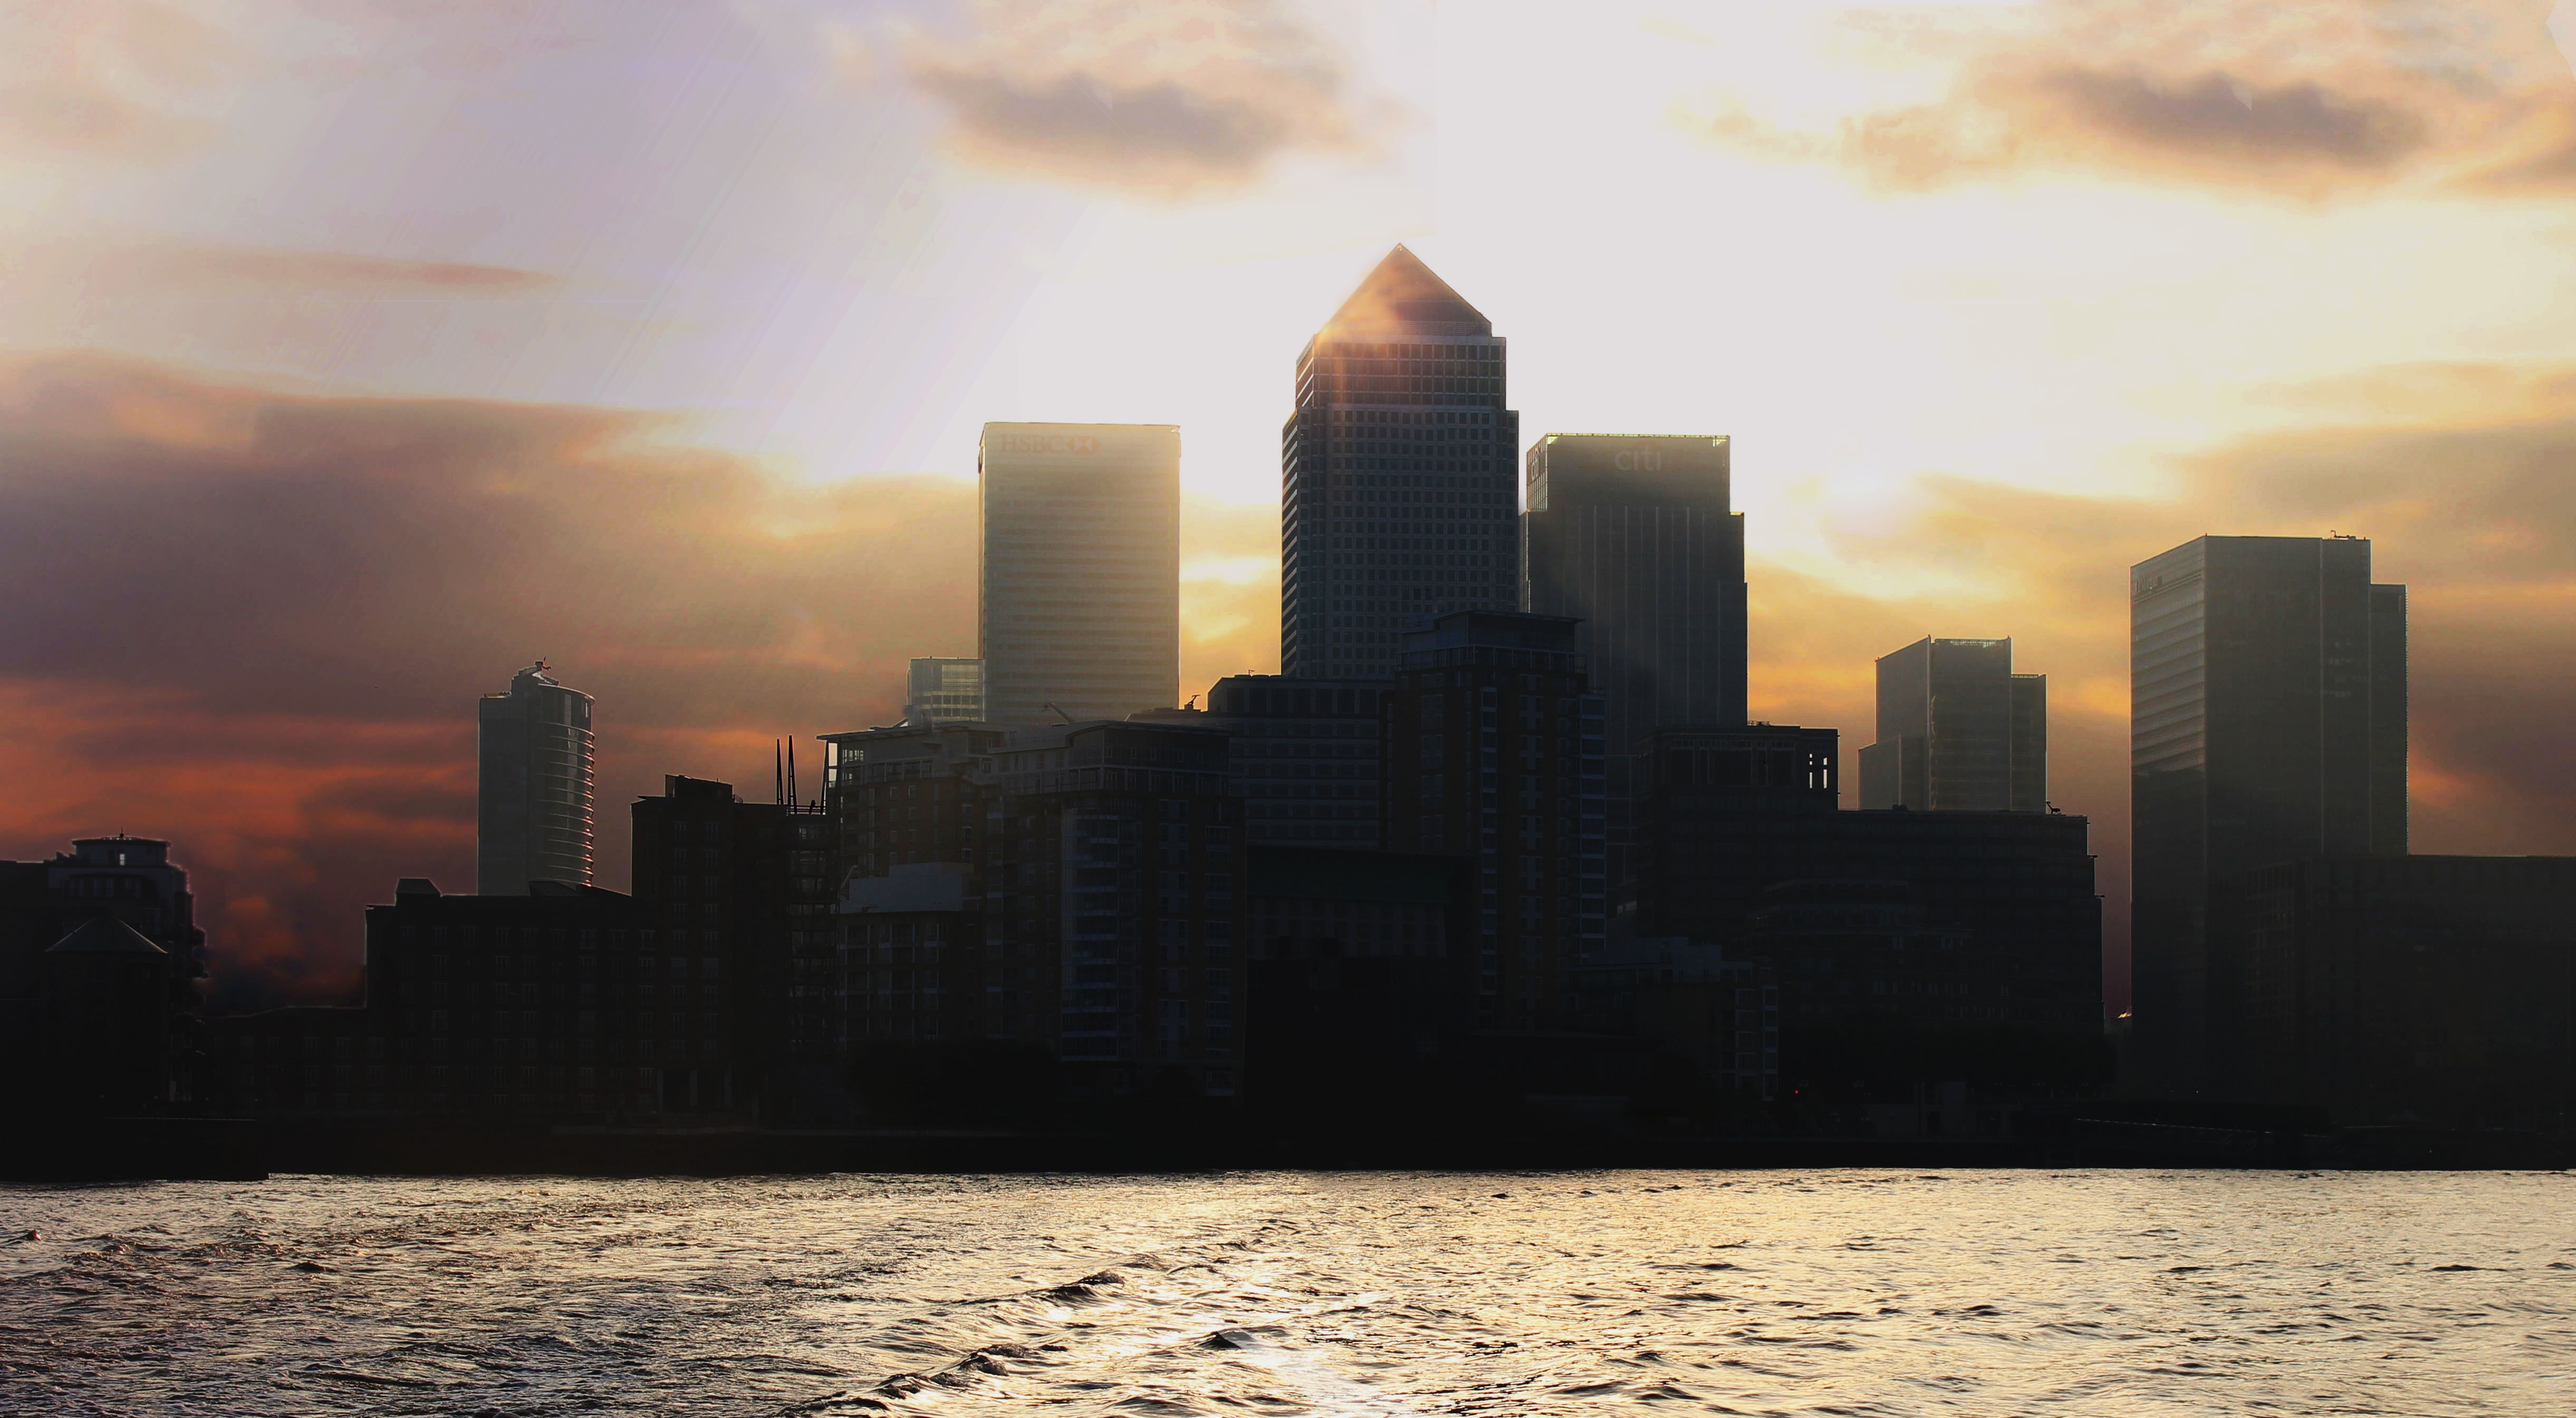
water, horizon, cloud, architecture, sky, sun, sunrise, sunset, skyline, sunlight, morning, view, building, dawn, city, skyscraper, ship, monument, cityscape, downtown, dusk, evening, heaven, tower, canon, peace, trip, old building, surface, england, london, clouds, beauty, weekday, geographical feature, atmospheric phenomenon, human settlement